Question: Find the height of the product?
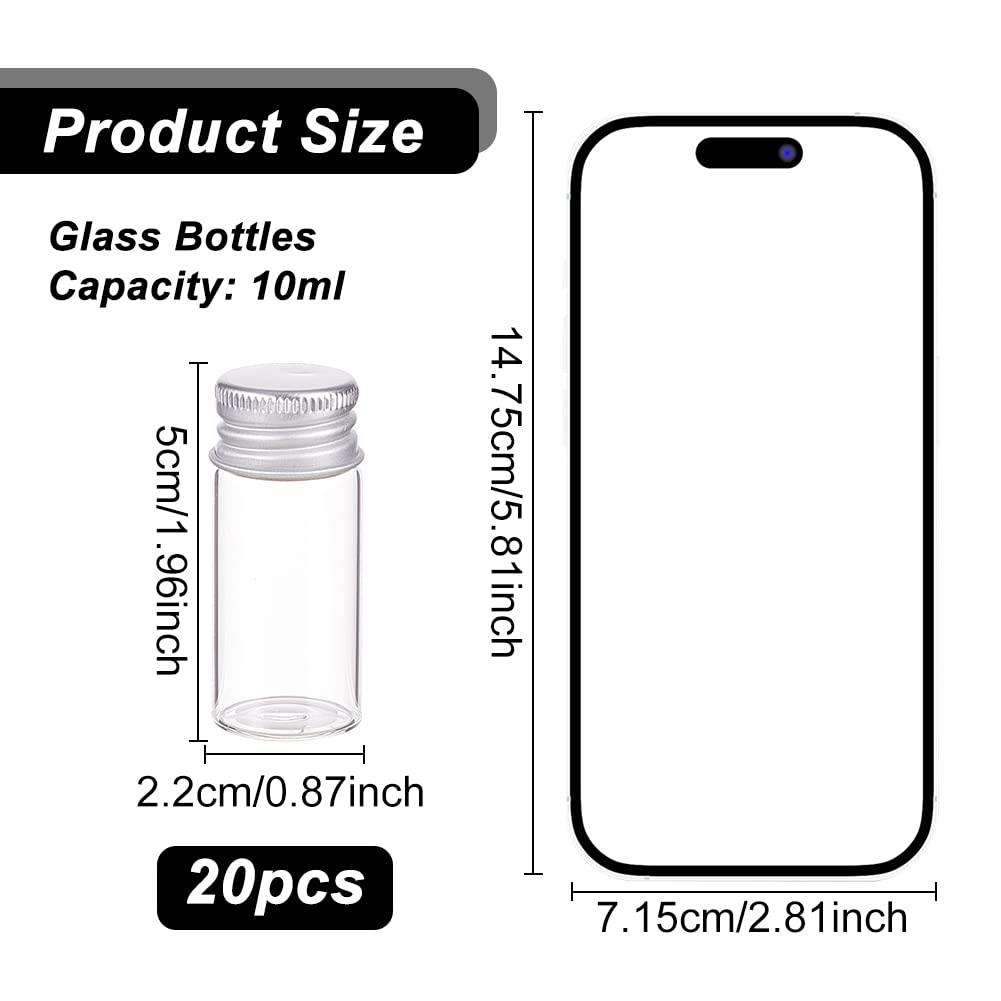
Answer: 14.75 centimetre